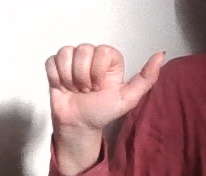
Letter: dhad